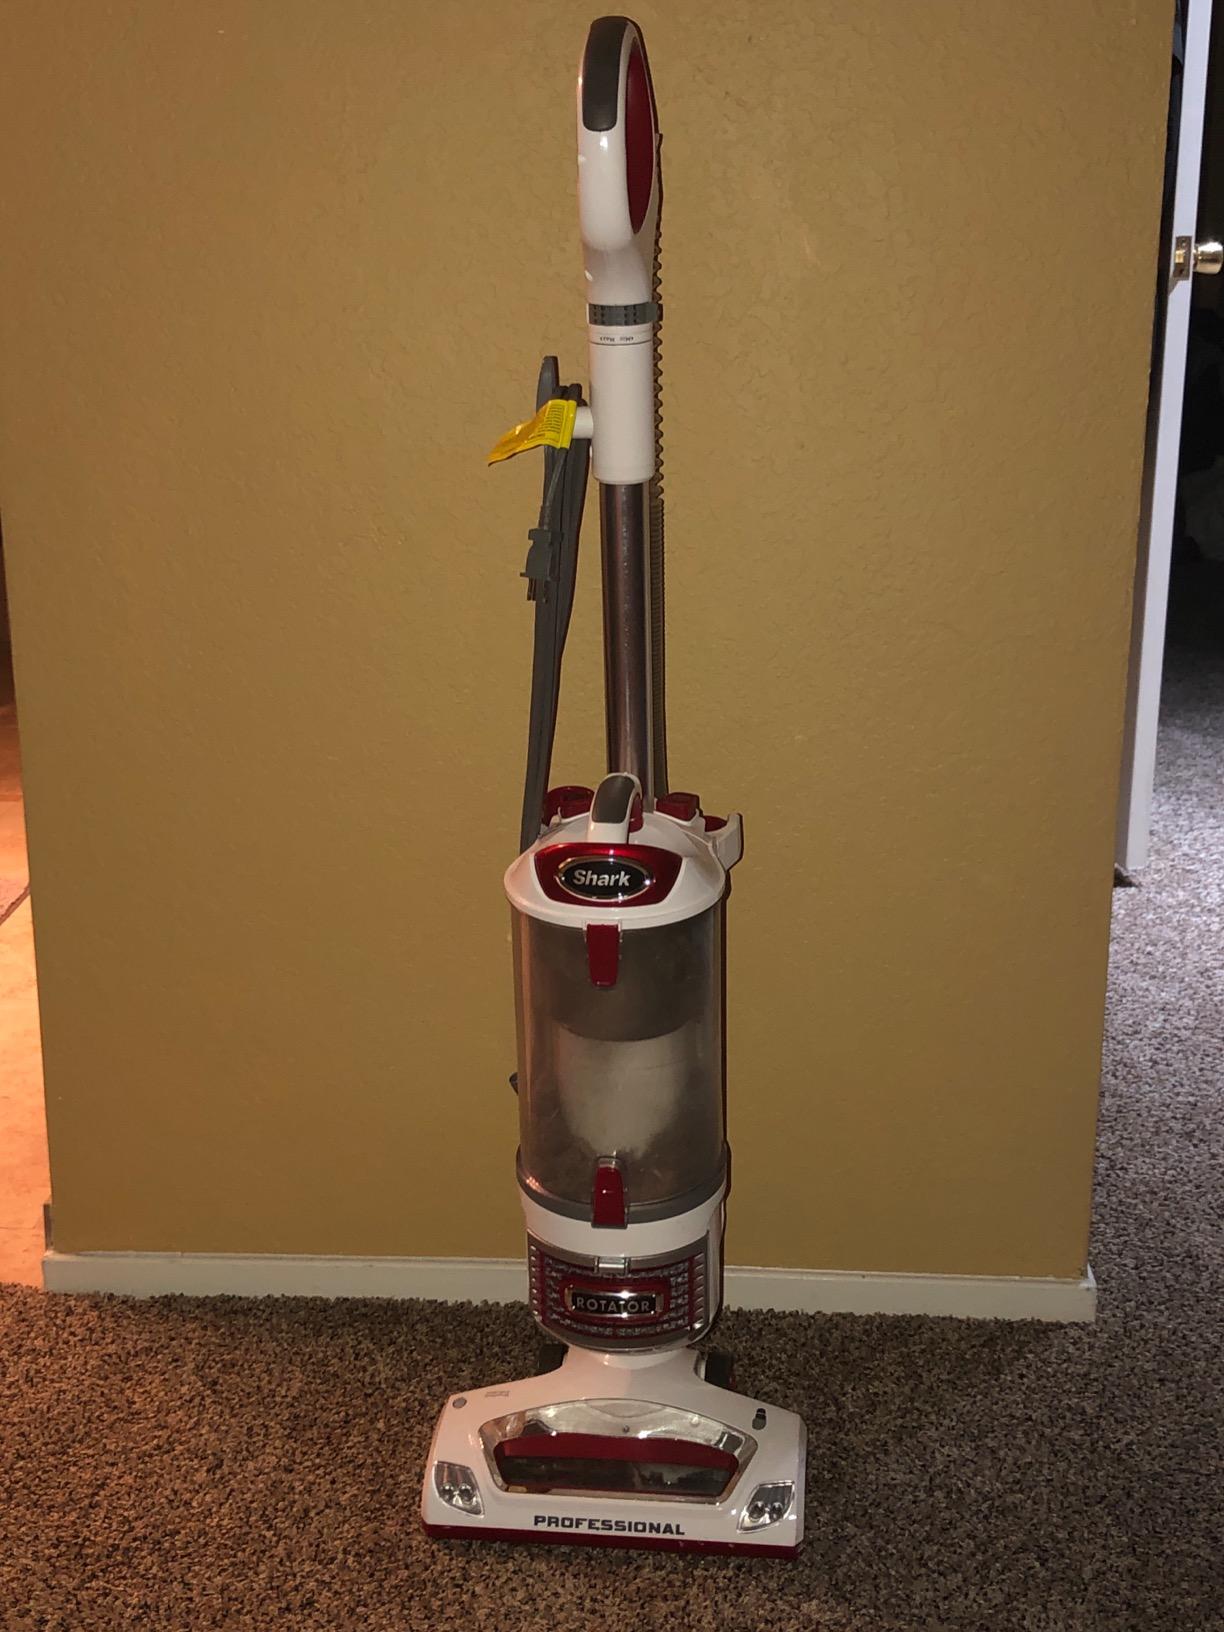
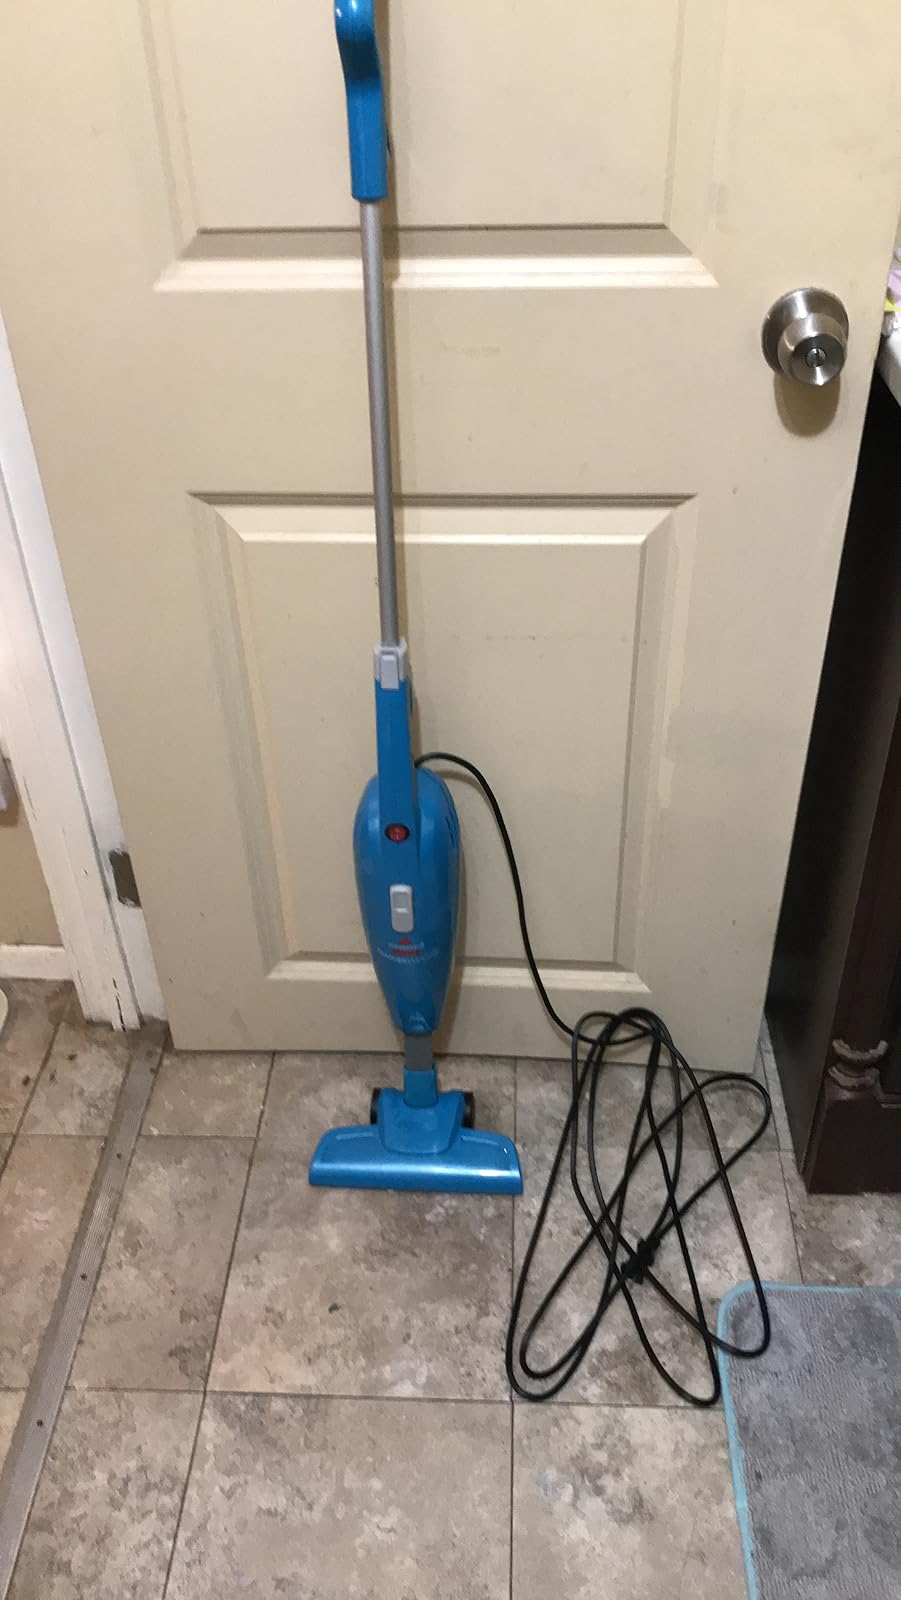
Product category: items_vacuum
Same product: no